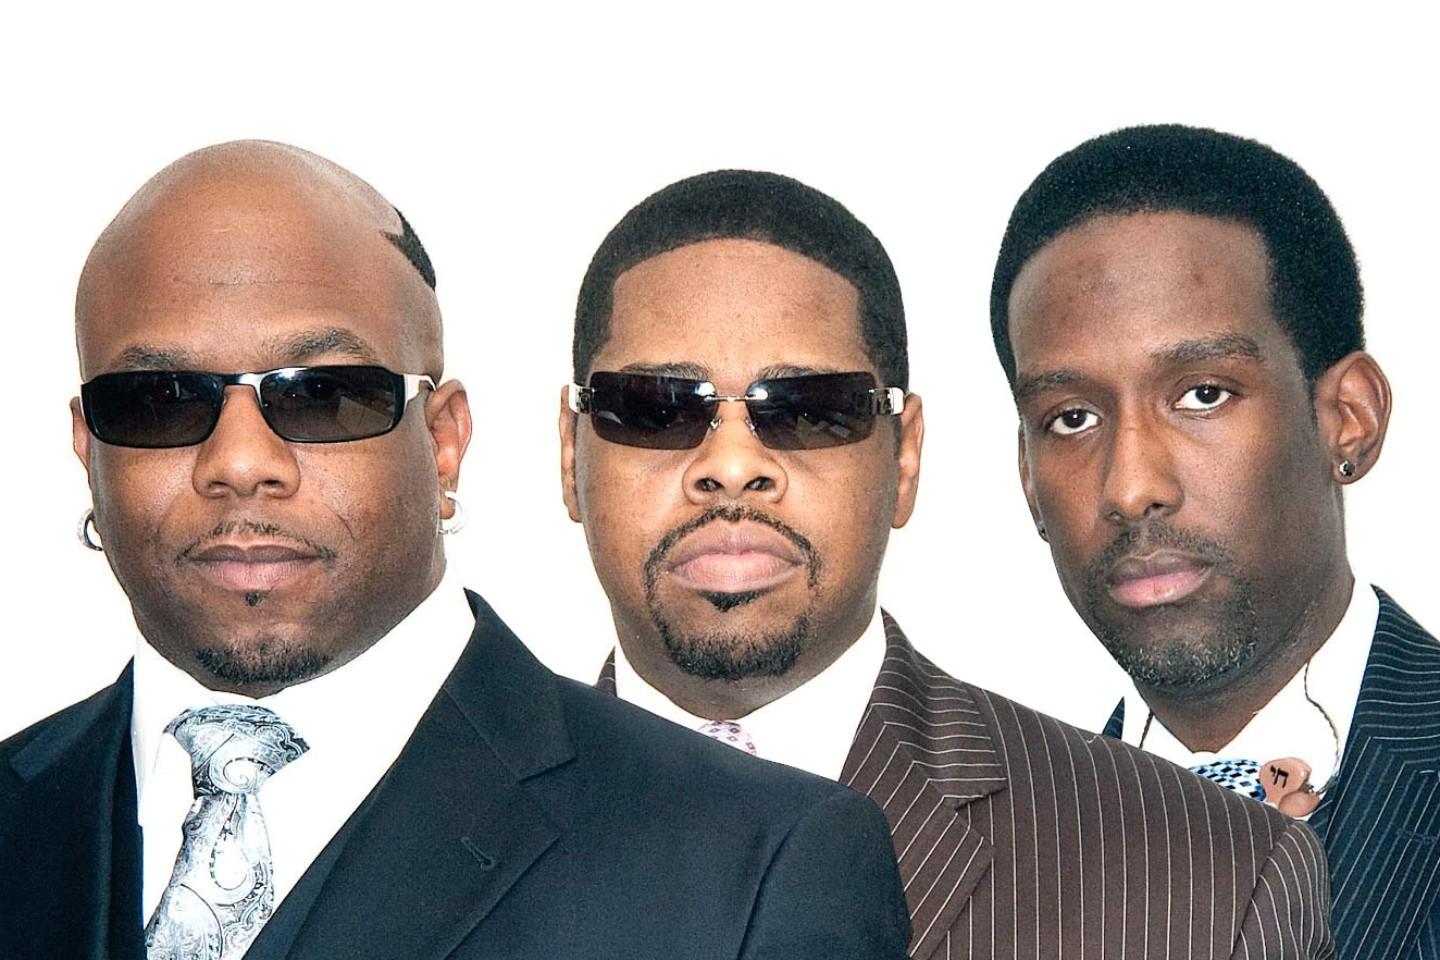
Gender: men